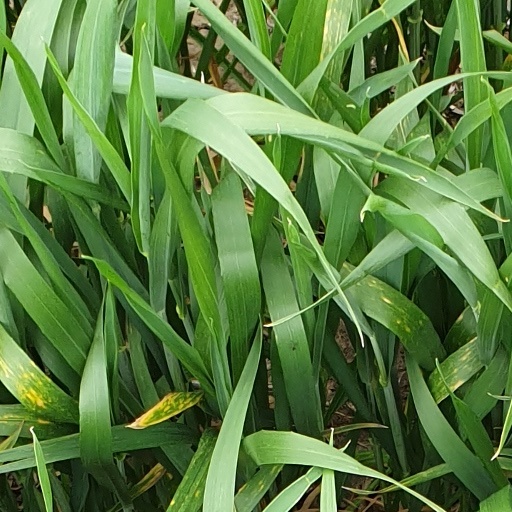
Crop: wheat